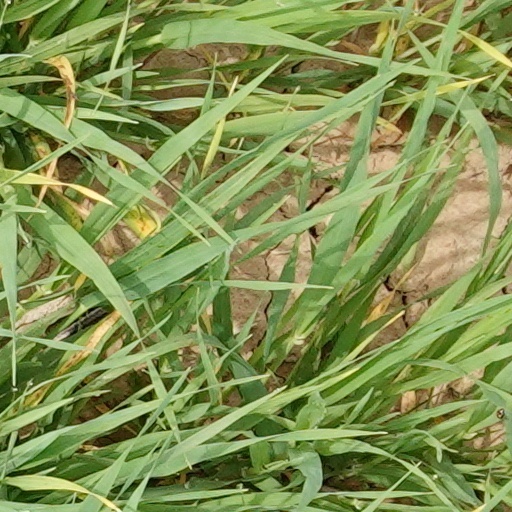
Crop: wheat